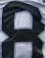
Number: 8